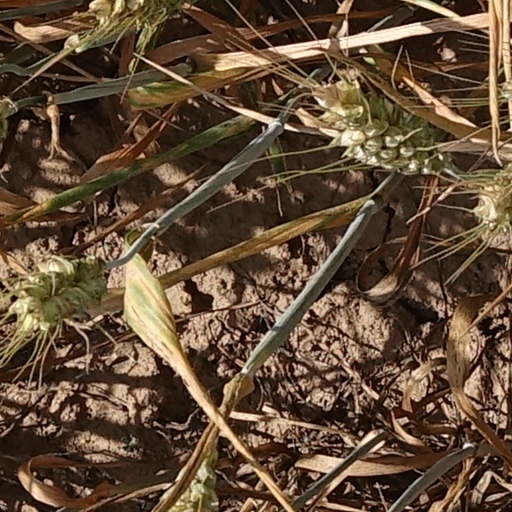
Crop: wheat